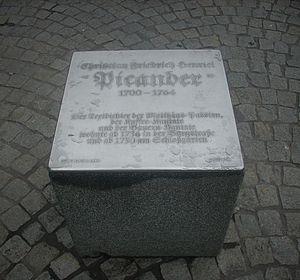
Picander, de son vrai nom Christian Friedrich Henrici, né le 14 janvier 1700 à Stolpen près de Dresde, mort le 10 mai 1764 à Leipzig, est un poète allemand du XVIIIᵉ siècle. Il a notamment écrit les livrets de nombreuses œuvres de Jean-Sébastien Bach, cantates et passions.